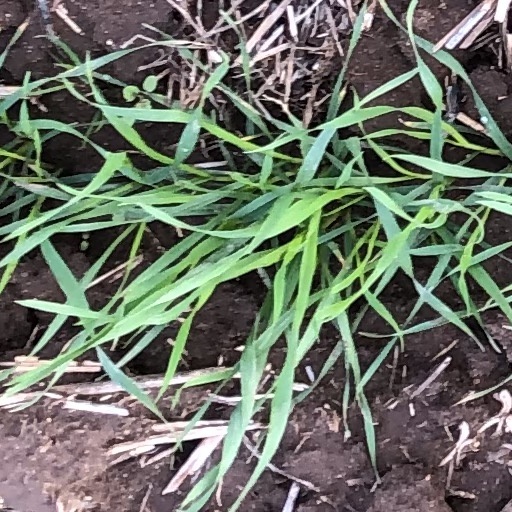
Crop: wheat